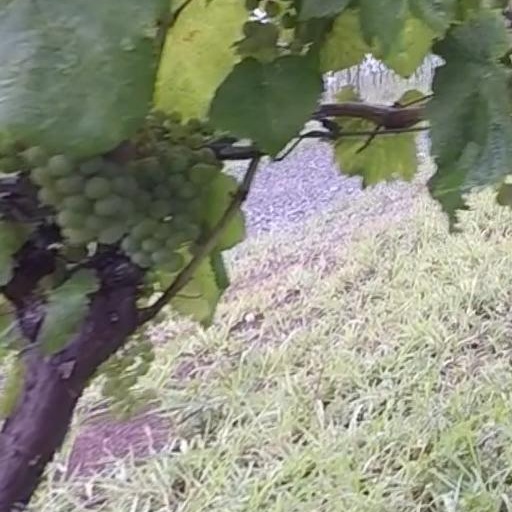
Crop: grape